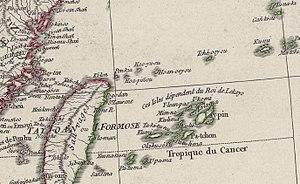
Seconde partie de la carte d'Asie contenant la Chine et partie de la Tartarie...